Henrik Anker Bjerregaard

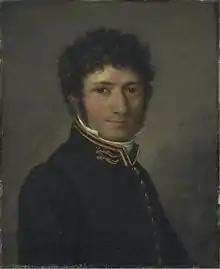
Henrik Anker Bjerregaard painted by Jacob Munch.

Born in the prestegjeld of Ringsaker to Mads Bjerregard and Alet Ørtlien, he grew up in Vågå from the age of eight. He studied at the University of Copenhagen, but returned to Norway in 1814 and graduated from the Royal Frederick University with the cand.jur. degree in 1815. He climbed the career ladder as a jurist, was a solicitor and chief justice in the diocesan court of Christiania before being appointed as a Supreme Court Assessor in 1830. He remained in this position until his death.